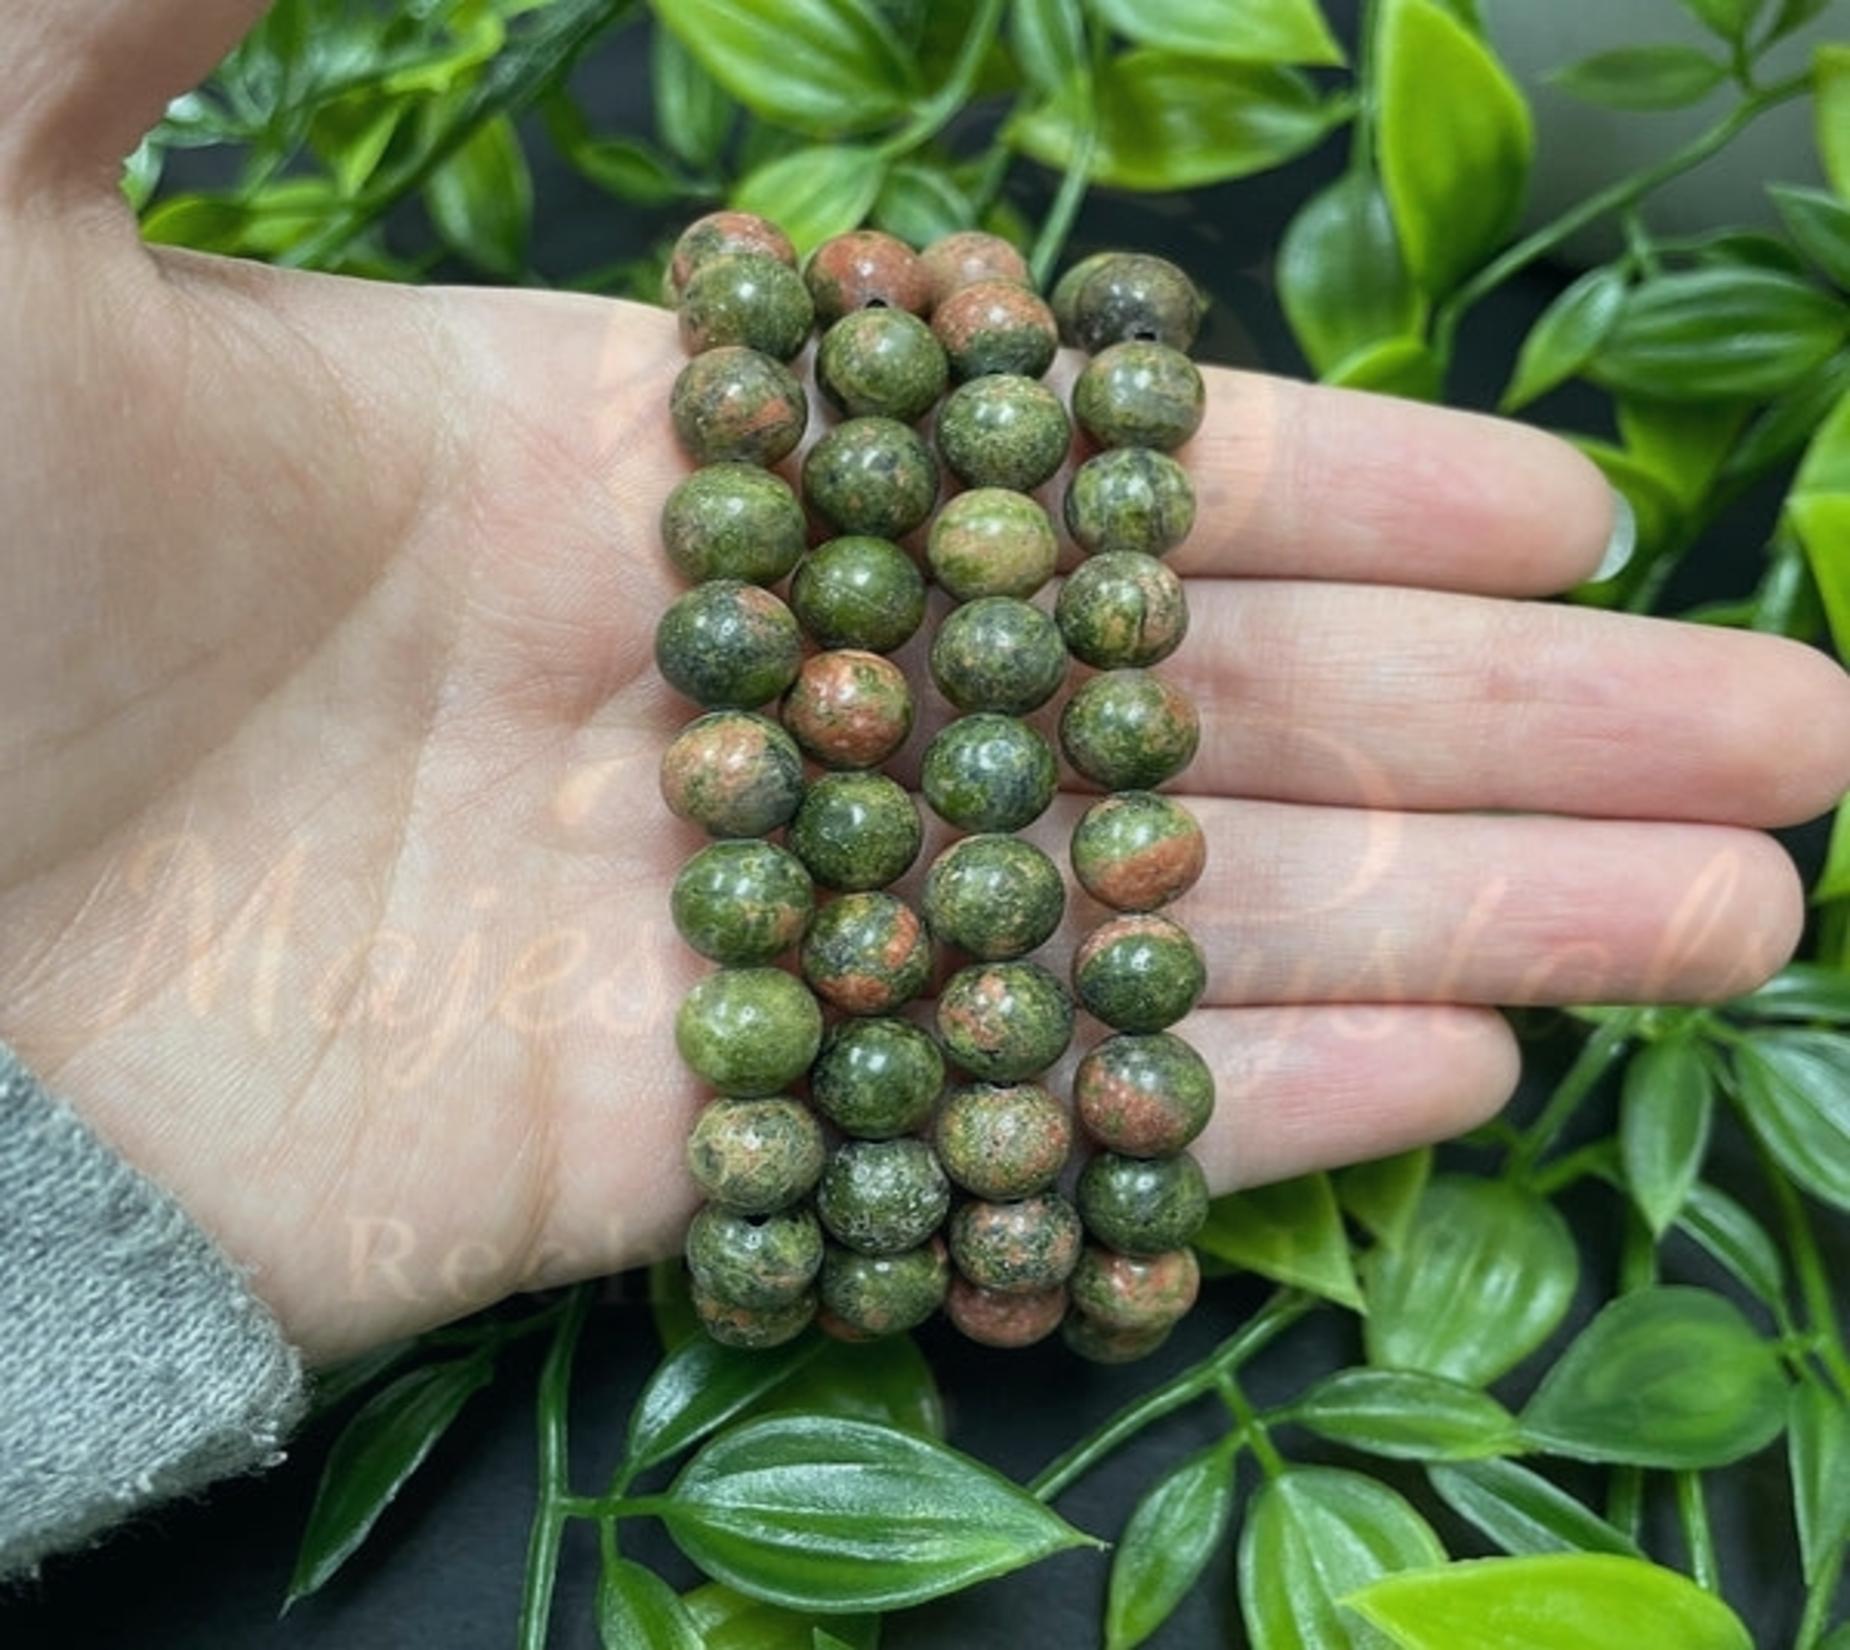
Majestic Crystals Unakite Beaded Bracelet
Type: Bracelets & Bangles
Brand: Majestic Crystals
Price: Rs. 999
 Wear unkite bracelet. It is a highly spiritual stone with psychic powers. It is directly related to the third eye chakra and opens up psychic vision. Being a balanced stone, it creates a perfect balance of inner emotions, practicality and spirituality.Because it helps them to provide accurate predictions and readings. However, making someone extremely psychic is not the only feature of this bracelet. Bathing has innumerable benefits on the wearer.